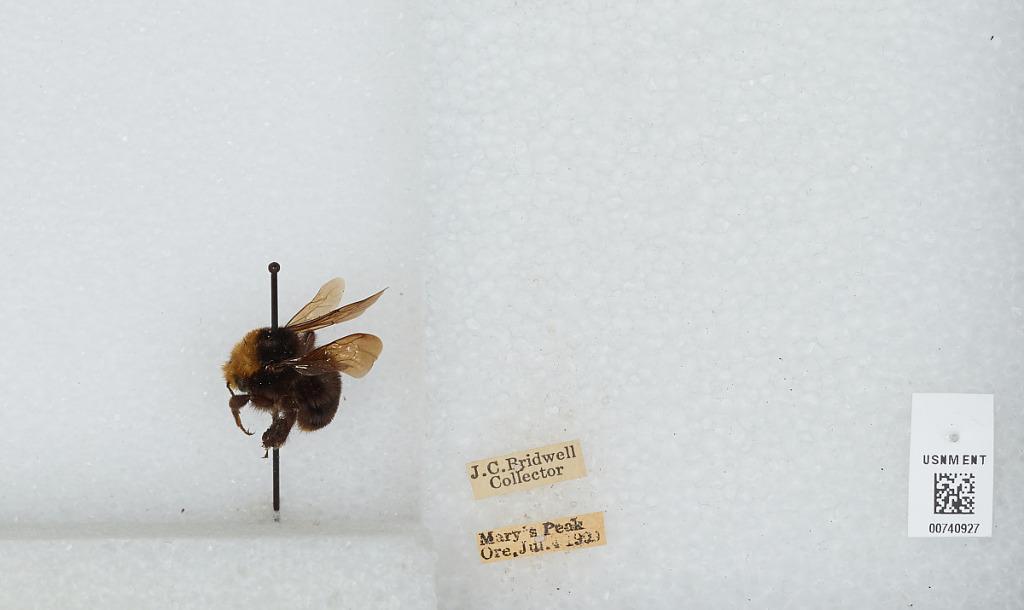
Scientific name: Bombus (Pyrobombus) vosnesenskii Radoszkowski
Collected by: J. Bridwell
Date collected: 1909-7-4
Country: United States
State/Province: Oregon
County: Benton
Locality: Mary's Peak
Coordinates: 44.5044, -123.552